Religion in Spain

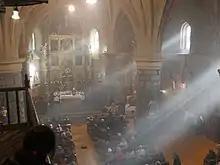
Catholic Mass in Arnedillo

Spain is not a traditionally Orthodox country. Iberian Christians remained under Rome's sphere of influence in Western Christianity following the Great Schism of 1054.